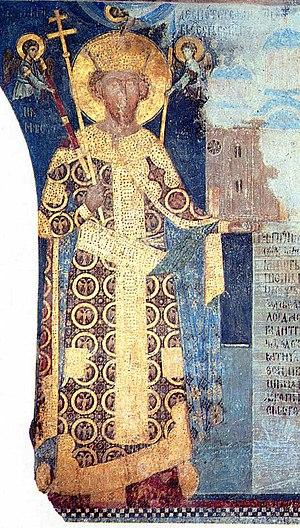
Le monastère de Manasija, également connu sous le nom de monastère de Resava, est un monastère orthodoxe serbe situé près de Despotovac, dans le district de Pomoravlje en Serbie. Il dépend de l'éparchie de Braničevo et est inscrit sur la liste des monuments culturels d'importance exceptionnelle de la République de Serbie.